Quartier asiatique

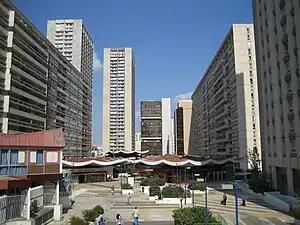
The Olympiades towers with the pagoda roof shopping centre.

The Quartier asiatique (Asian Quarter), also called Triangle de Choisy or Petite Asie (Chinese: 巴黎唐人街, Vietnamese: "Phố Tàu Paris") is the largest commercial and cultural center for the population of Asian origin of Paris. It is located in the southeast of the 13th arrondissement in an area that contains many high-rise apartment buildings. Despite its status as a "Chinatown", the neighborhood also contains significant Vietnamese, Laotian and Cambodian populations.